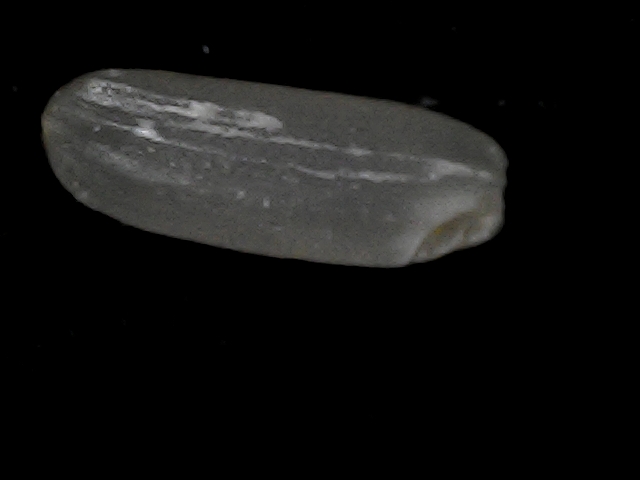
Rice variety: BD95